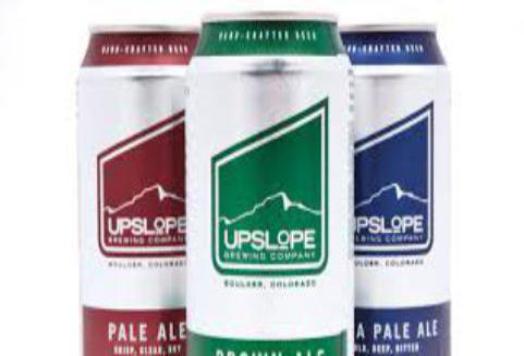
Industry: Food